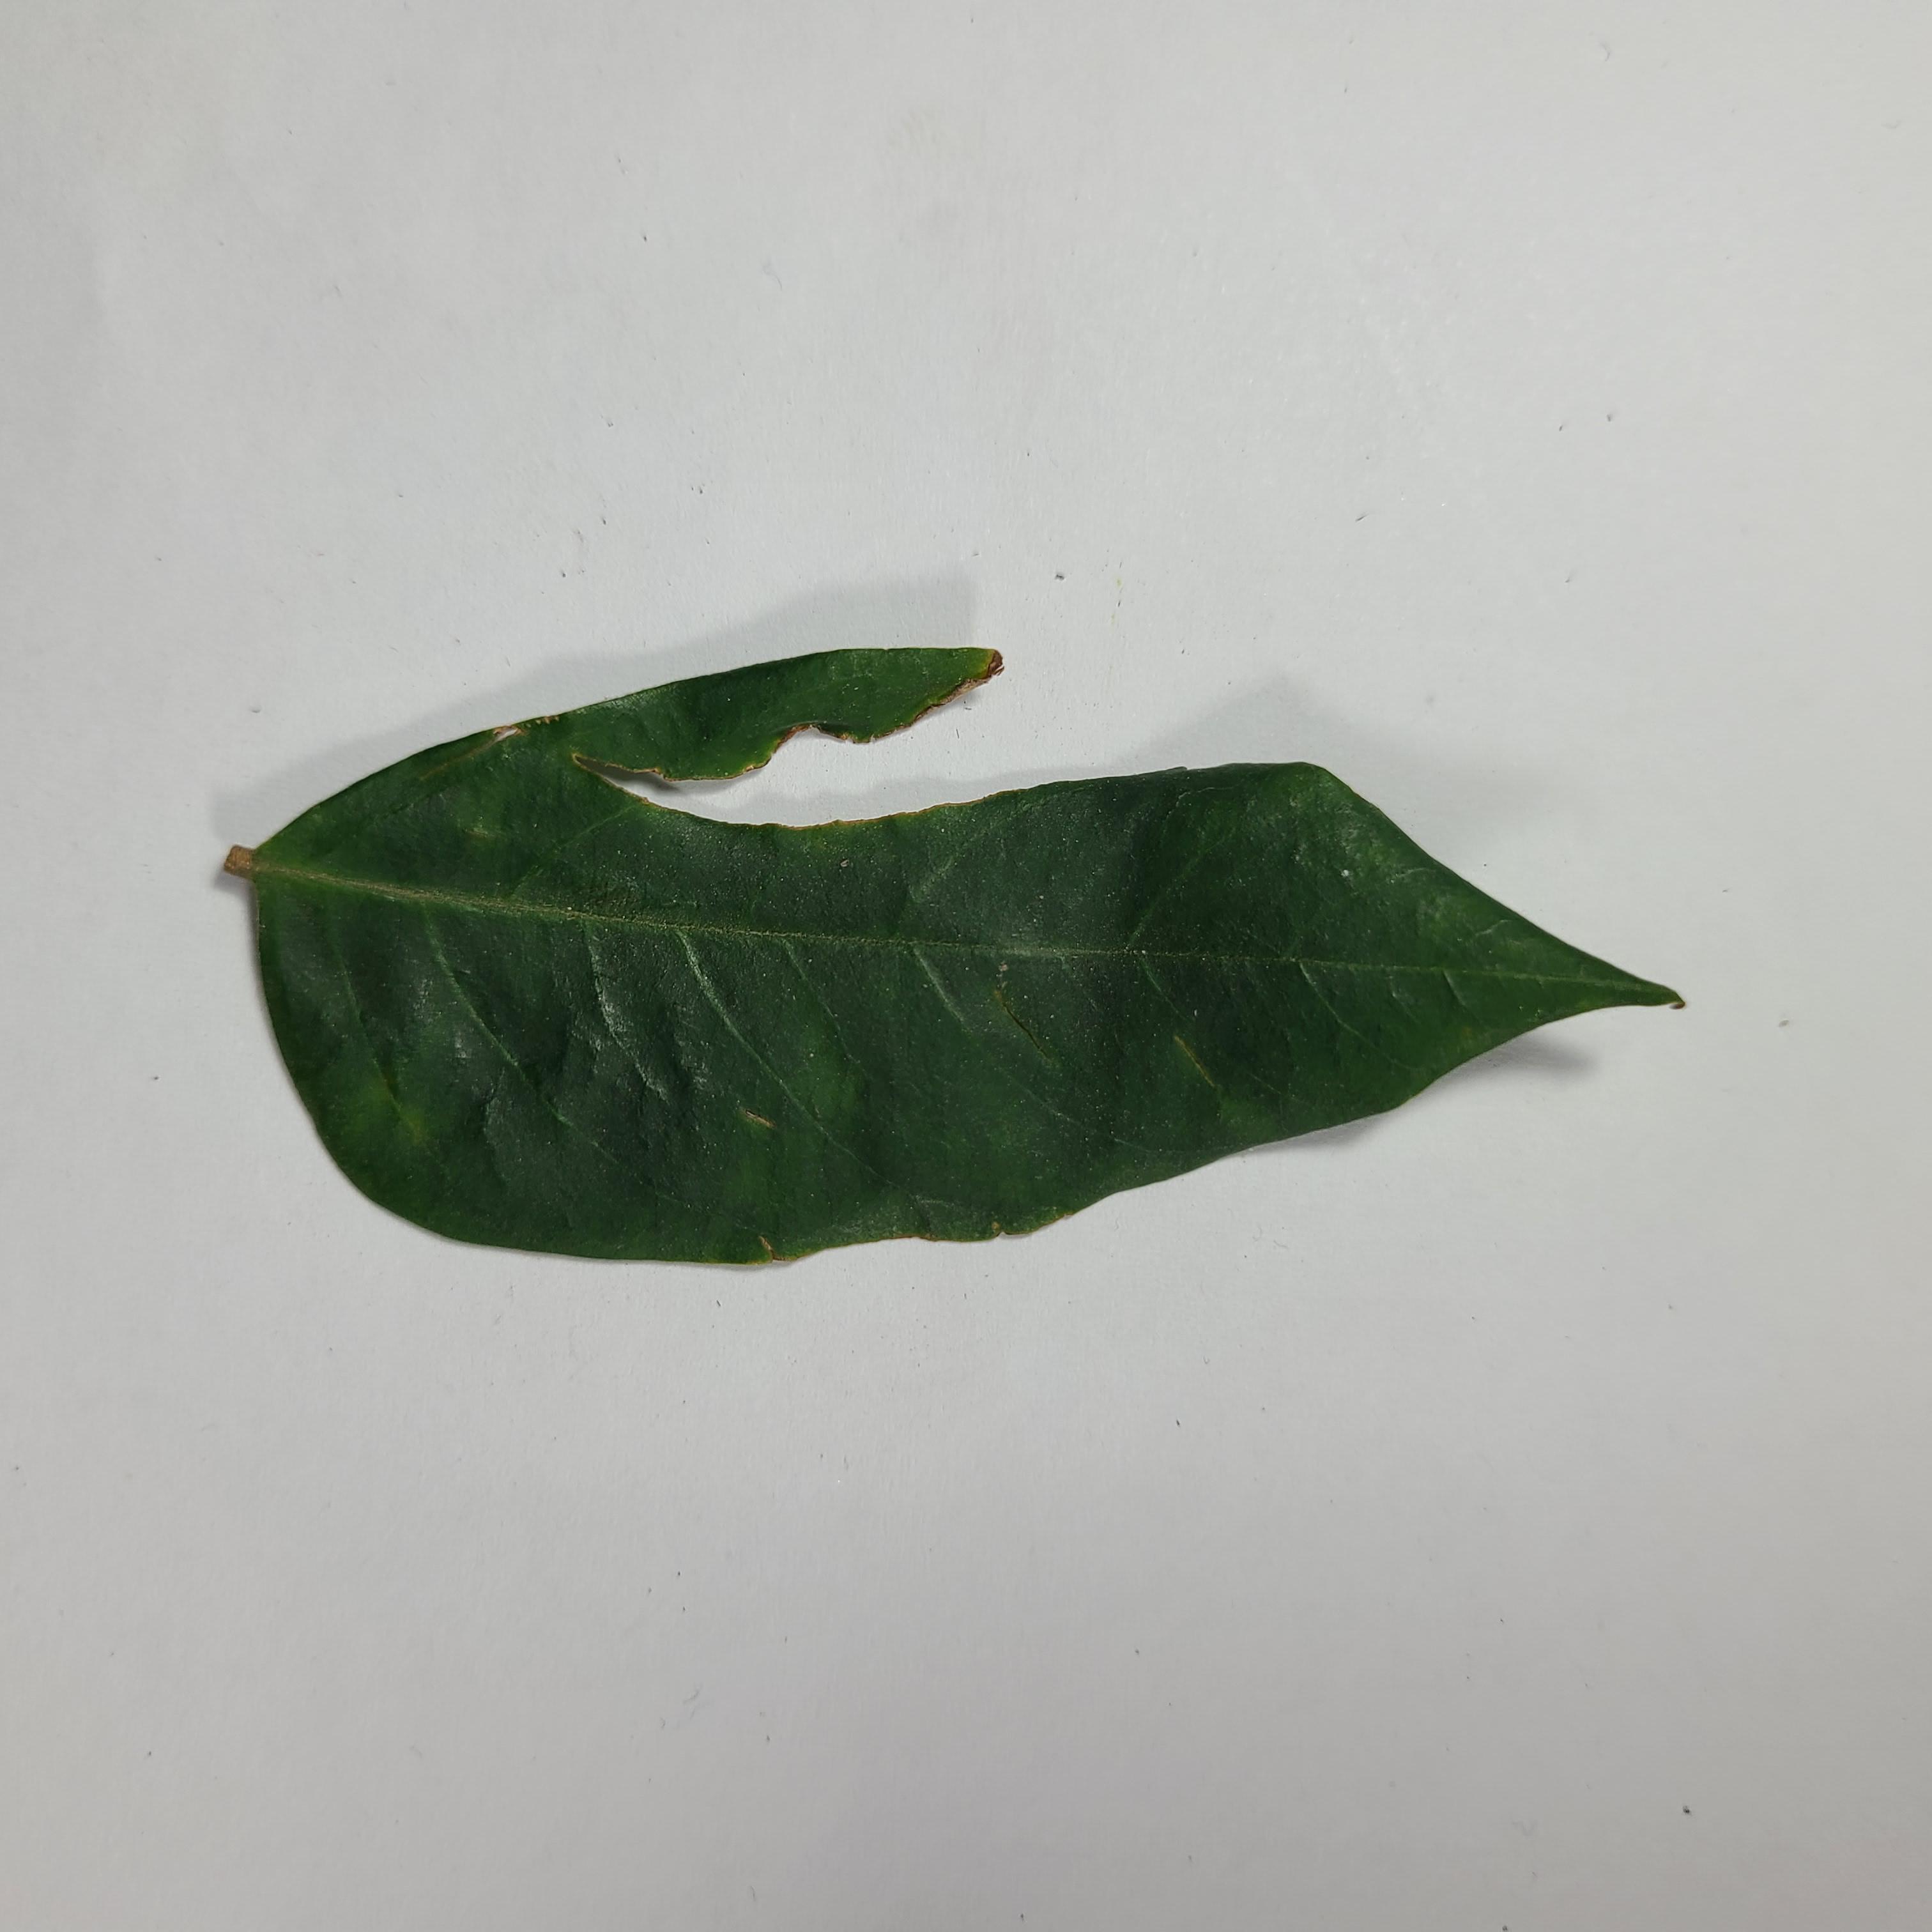
Label: Insect Hole leaves